Tohidkhaneh

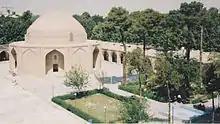

The Tohidkhaneh is a historical building in Isfahan, Iran. The building is located behind the Ālī Qāpū palace. It was used as the kitchen and the prison of the palace for some time. It is said that Sufis met there on Friday evenings in the era of Abbas I, during which they prayed for the Shah. It is also said that the Shah himself attended these meetings. It is now used as a part of the Faculty of Architecture and Urban Design.